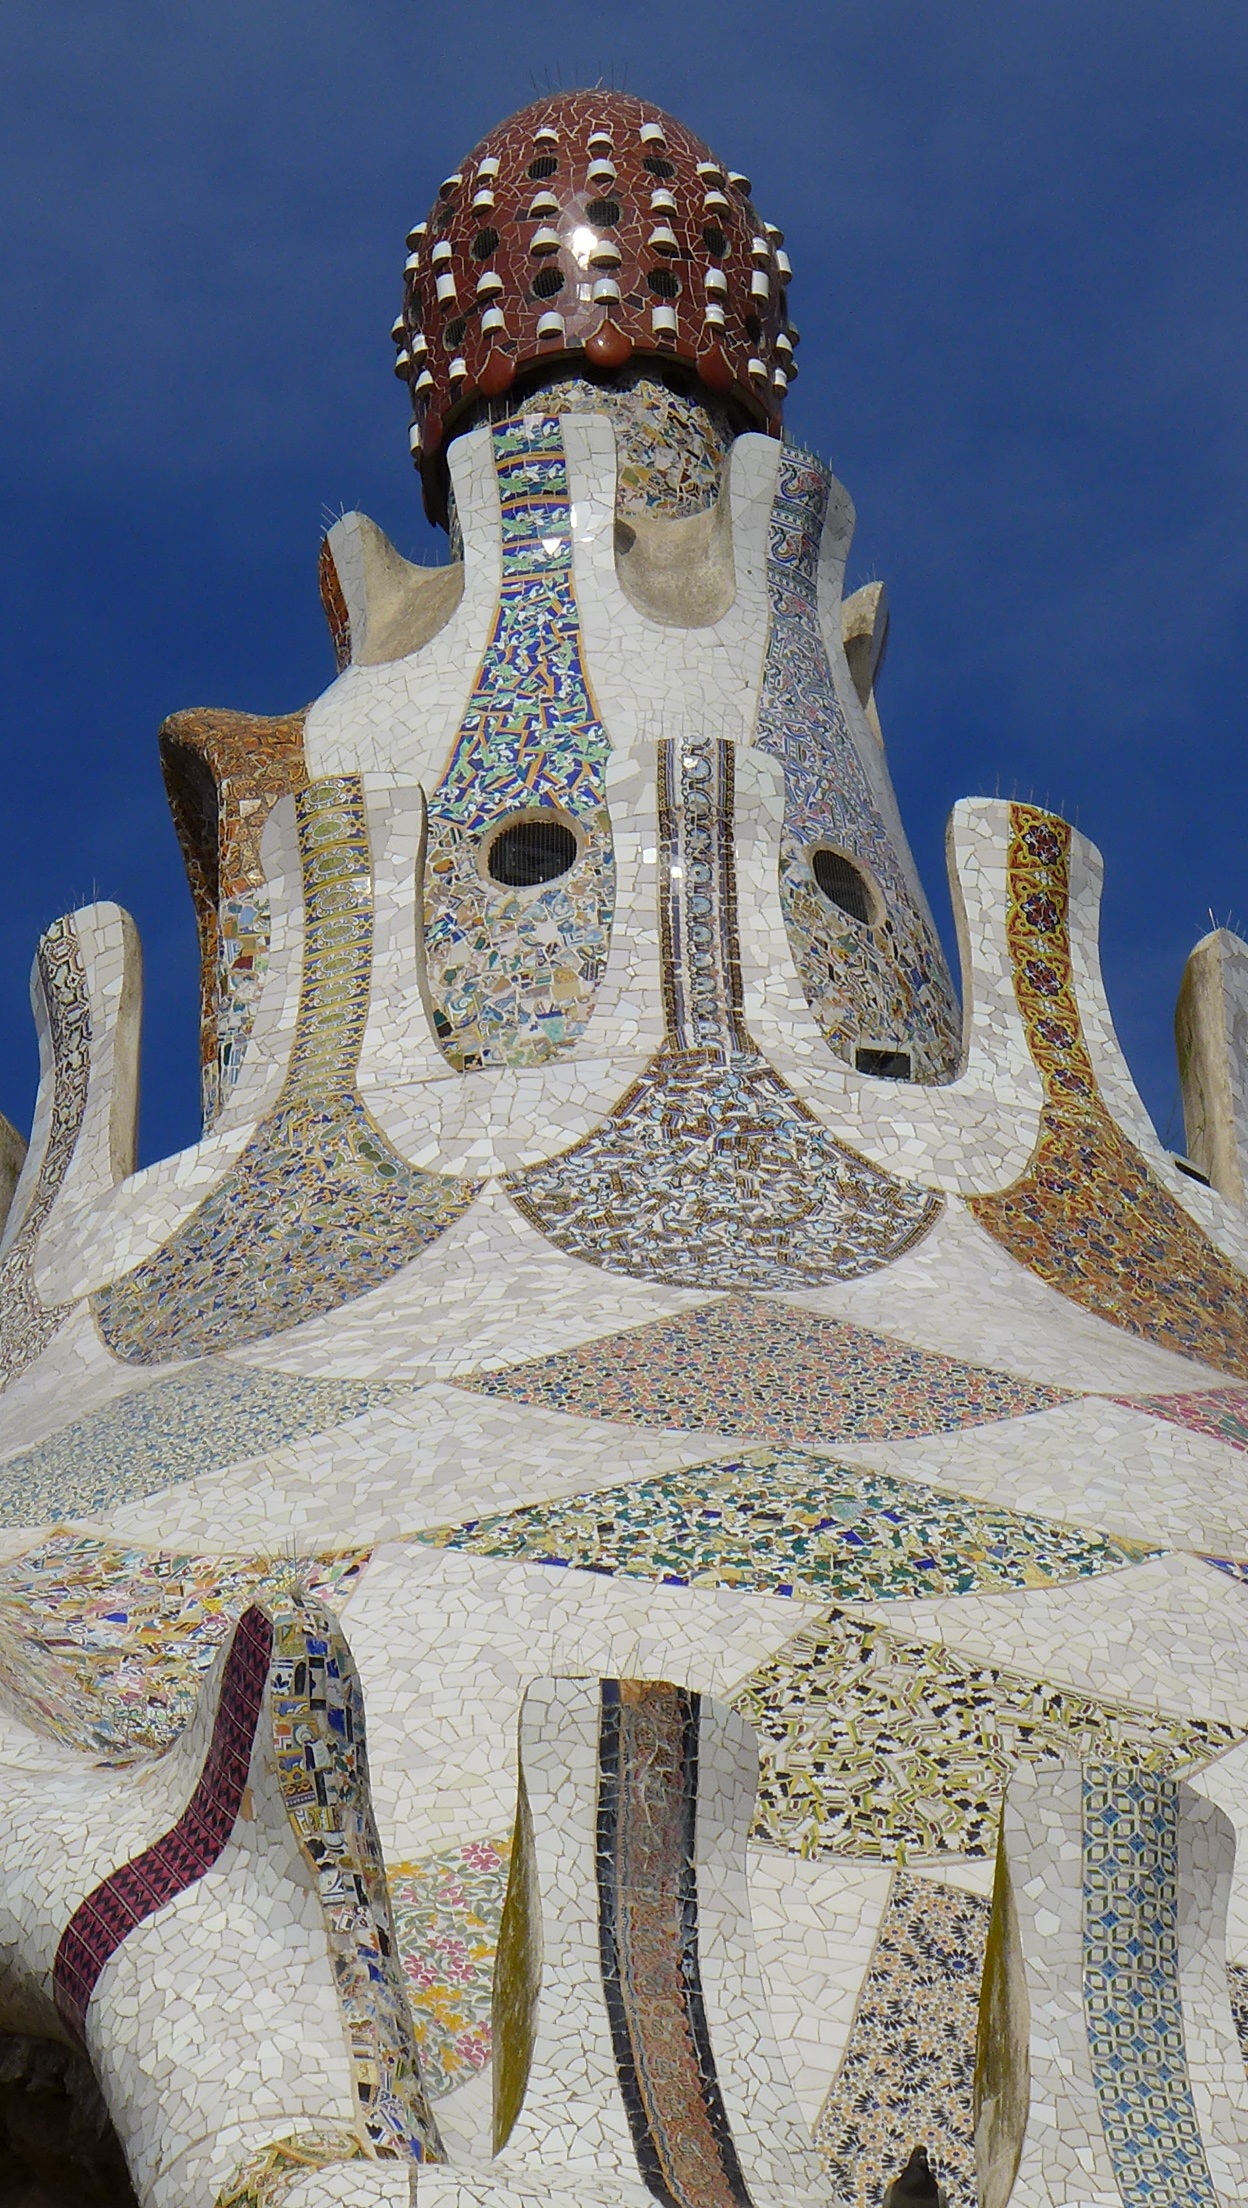
monument, statue, lighting, barcelona, sculpture, art, temple, mosaic, gaudi, carving, effect, stone carving, ancient history, garden gaud